Anastasia Prikhodko

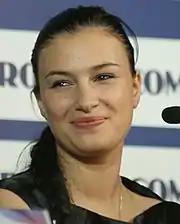
Prikhodko at a press conference for the Eurovision Song Contest 2009 in Moscow.

In 2008, Prikhodko released the single "Bezotvetno", a duet with Meladze's brother Valery Meladze. "Bezotvetno" went on to become Prikhodko's breakout hit, reaching the top forty in Russia. In January 2009, Prikhodko took part in the Ukrainian national final for the Eurovision Song Contest 2009. After frequent changes in plans, the Ukrainian competition was split into two rounds: a non-televised 30-song semi-final and a televised 15-song final. Prikhodko competed in the non-televised semi-final on 8 February 2009 with the song "Za tebe znov". After the semi-final ended, it was revealed that Prikhodko had not qualified to the final. Prikhodko responded to the results by stating that the Ukrainian broadcaster was not transparent in the selection of the finalists, calling their integrity into question. It later emerged that Prikhodko had not performed "Za tebe znov" in the semi-final, and was actually disqualified from the competition for performing the non-competing song "Vsyo dlya tebya". Prikhodko and her management stated that they were under the impression that the semi-final was simply a showcase of vocal capabilities, and that performing the potential Eurovision entry was not required. Prikhodko launched a formal complaint against the broadcaster for their handling of the event; their complaint was supported by Meladze in addition to the Ukrainian singers Sofia Rotaru, Mykola Mozhovyy, and Tina Karol. As a result of her complaint, the televised final was postponed by a Kyiv court. The court later ruled in Prikhodko's favor, but she allowed the televised final to go ahead.